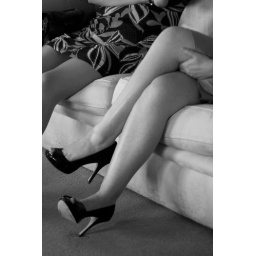
Ladies' legs in black and white